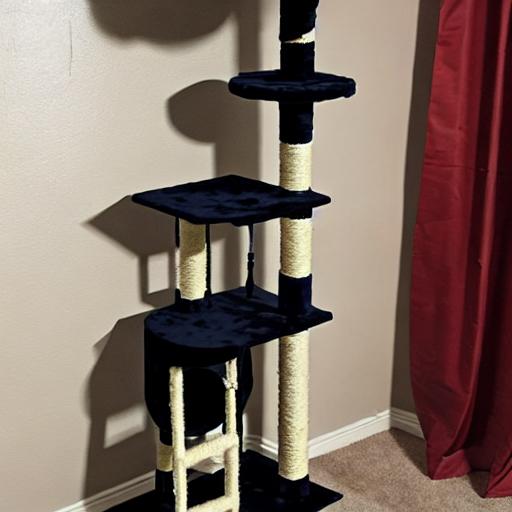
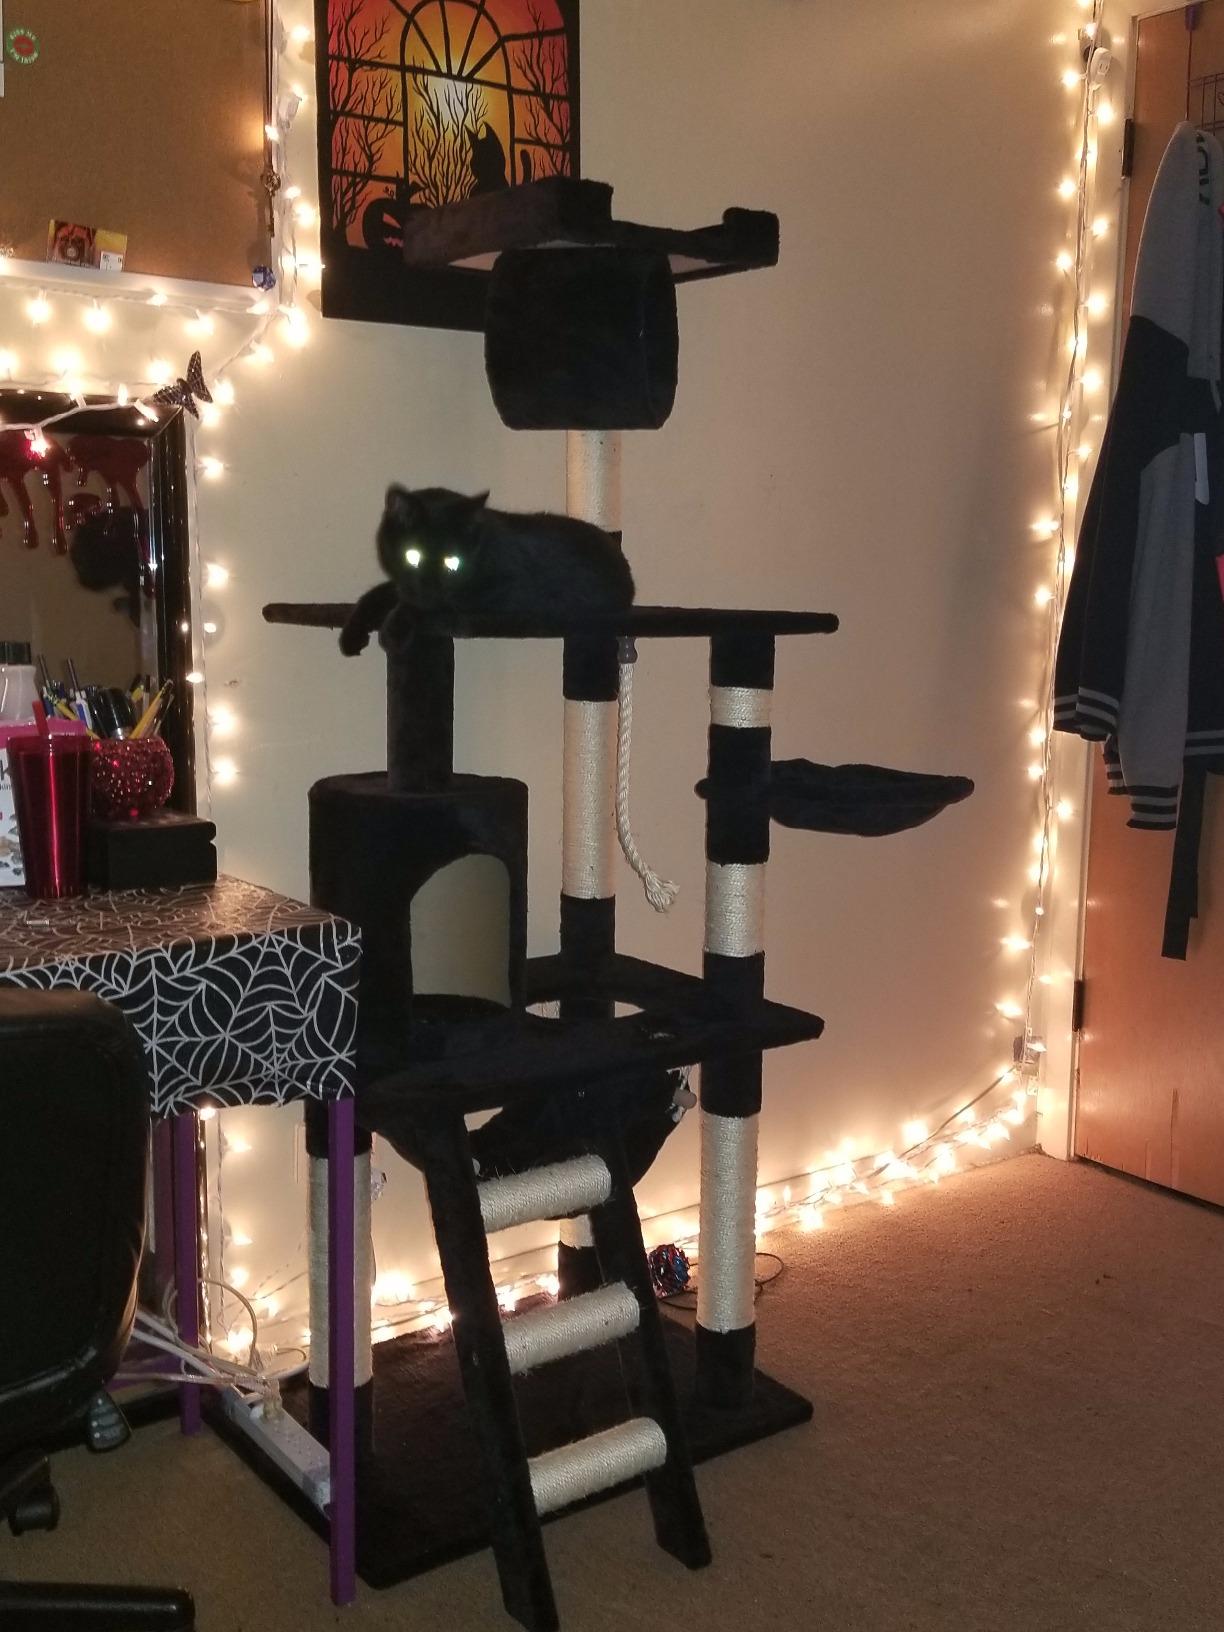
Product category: items_cat tree
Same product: no